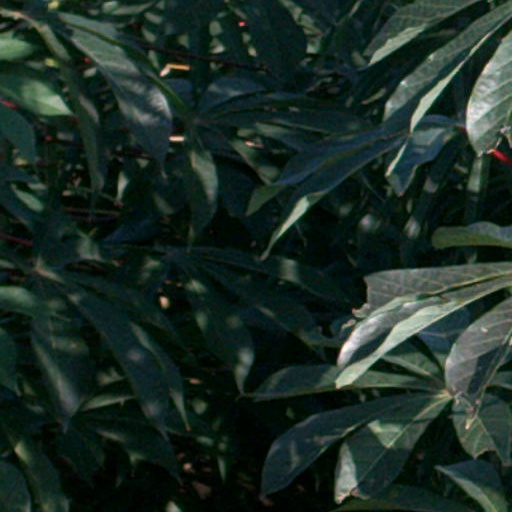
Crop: cassava